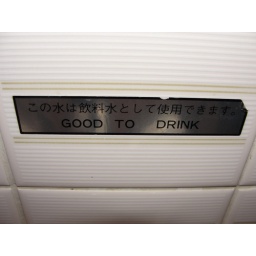
There to inform me that the water in the sink was safe to drink.